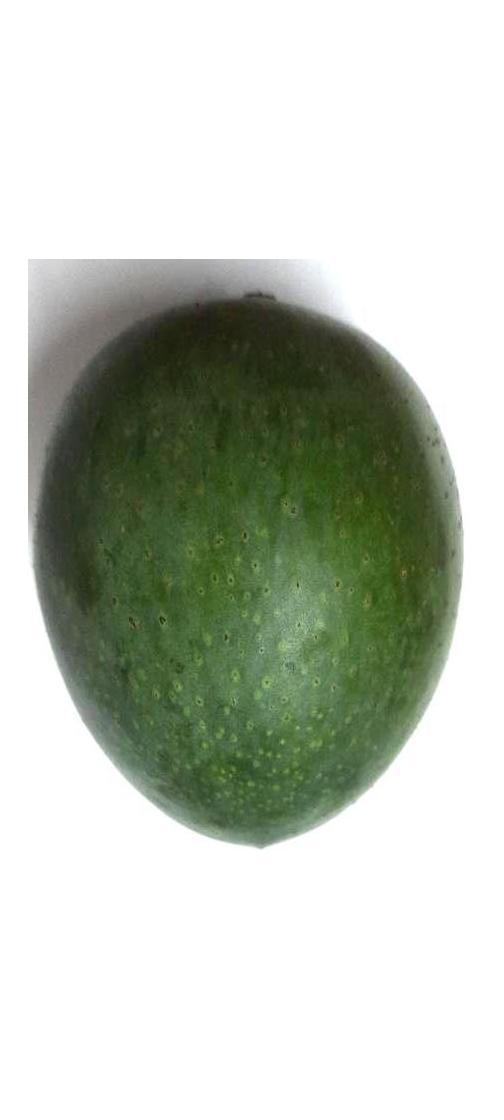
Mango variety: Ashshina Zhinuk